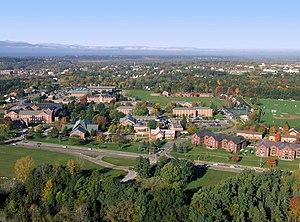
Le Vermont /vɛʁmɔ̃/ est un État du nord-est des États-Unis. Sa capitale est Montpelier et sa plus grande ville est Burlington. Il est l'un des plus petits États du pays, tant en superficie qu'en nombre d'habitants. Très rural, son territoire est recouvert à 75 % de forêts et seules sept villes dépassent les 10 000 habitants. Seul État de la Nouvelle-Angleterre à ne pas avoir accès à l'océan Atlantique, il est bordé au nord par la province canadienne du Québec, à l'est par le New Hampshire, au sud par le Massachusetts et à l'ouest par l'État de New York. Son climat est de type continental et ses paysages alternent entre vastes forêts verdoyantes, étendues lacustres et montagnes Vertes.
Le Saint Michael's College est une université d'arts libéraux privée et catholique de Colchester, dans le Vermont.